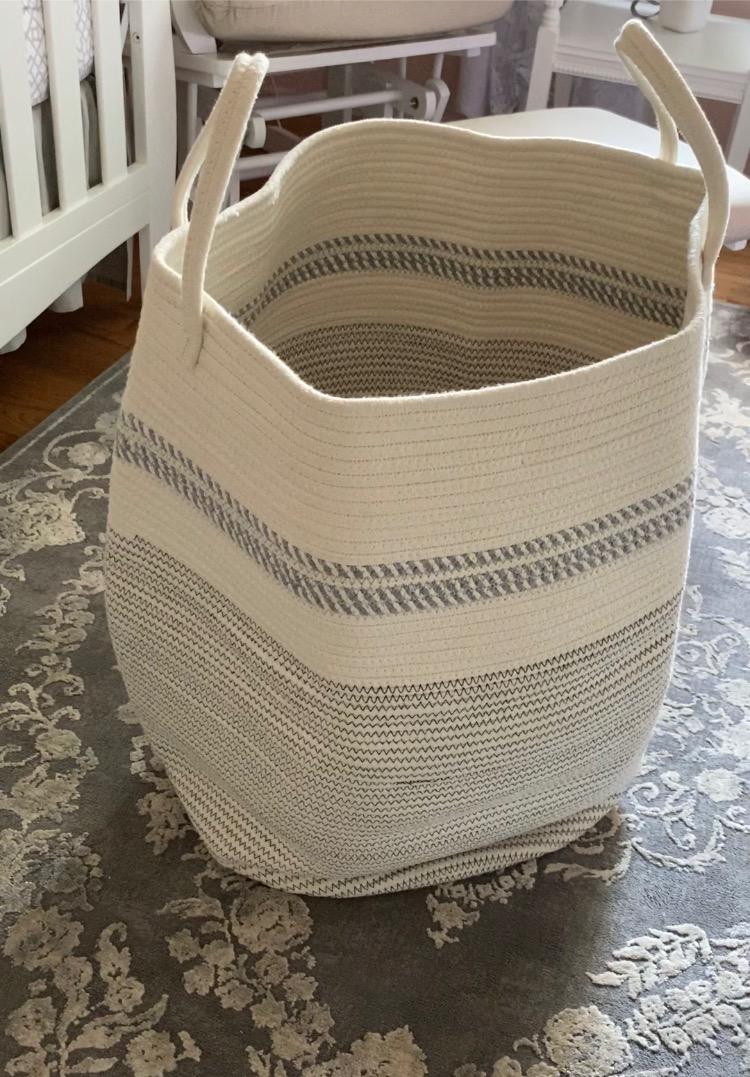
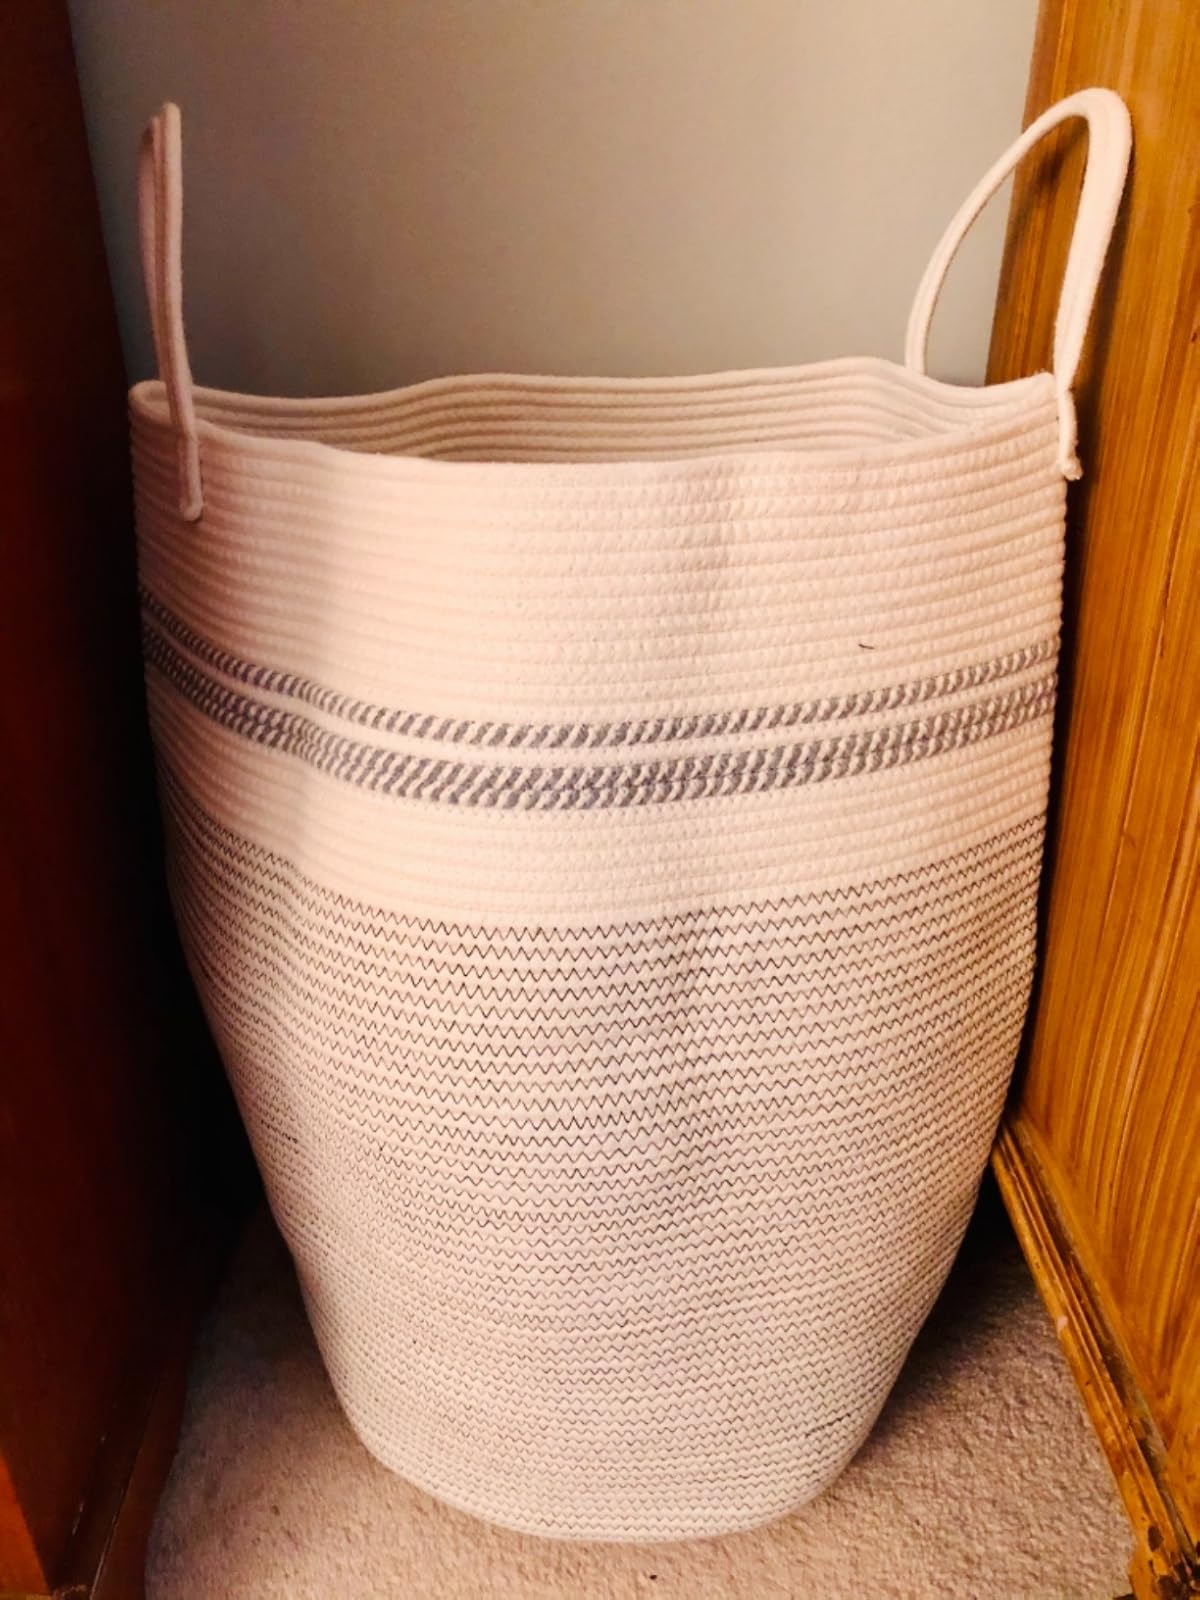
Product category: items_hamper
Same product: yes